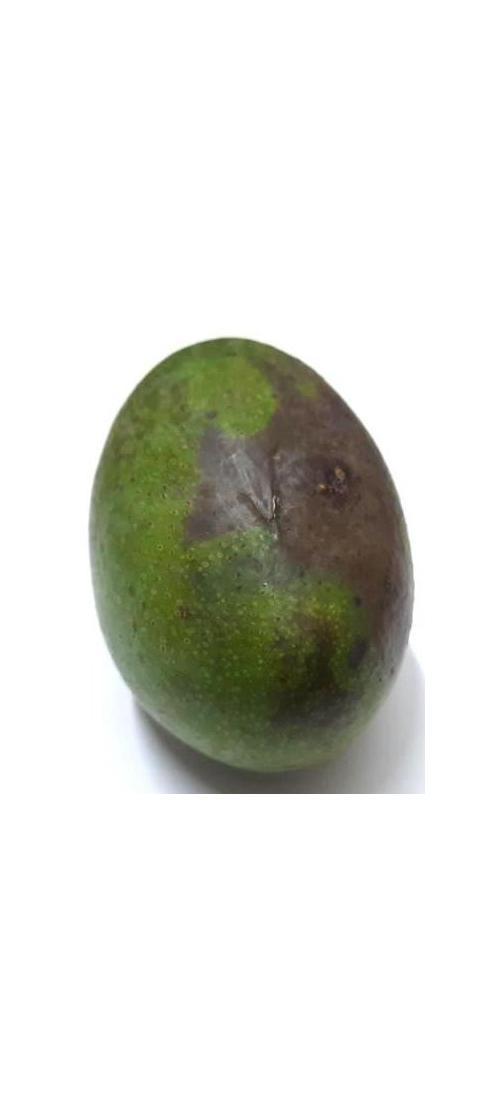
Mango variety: Ashshina Zhinuk